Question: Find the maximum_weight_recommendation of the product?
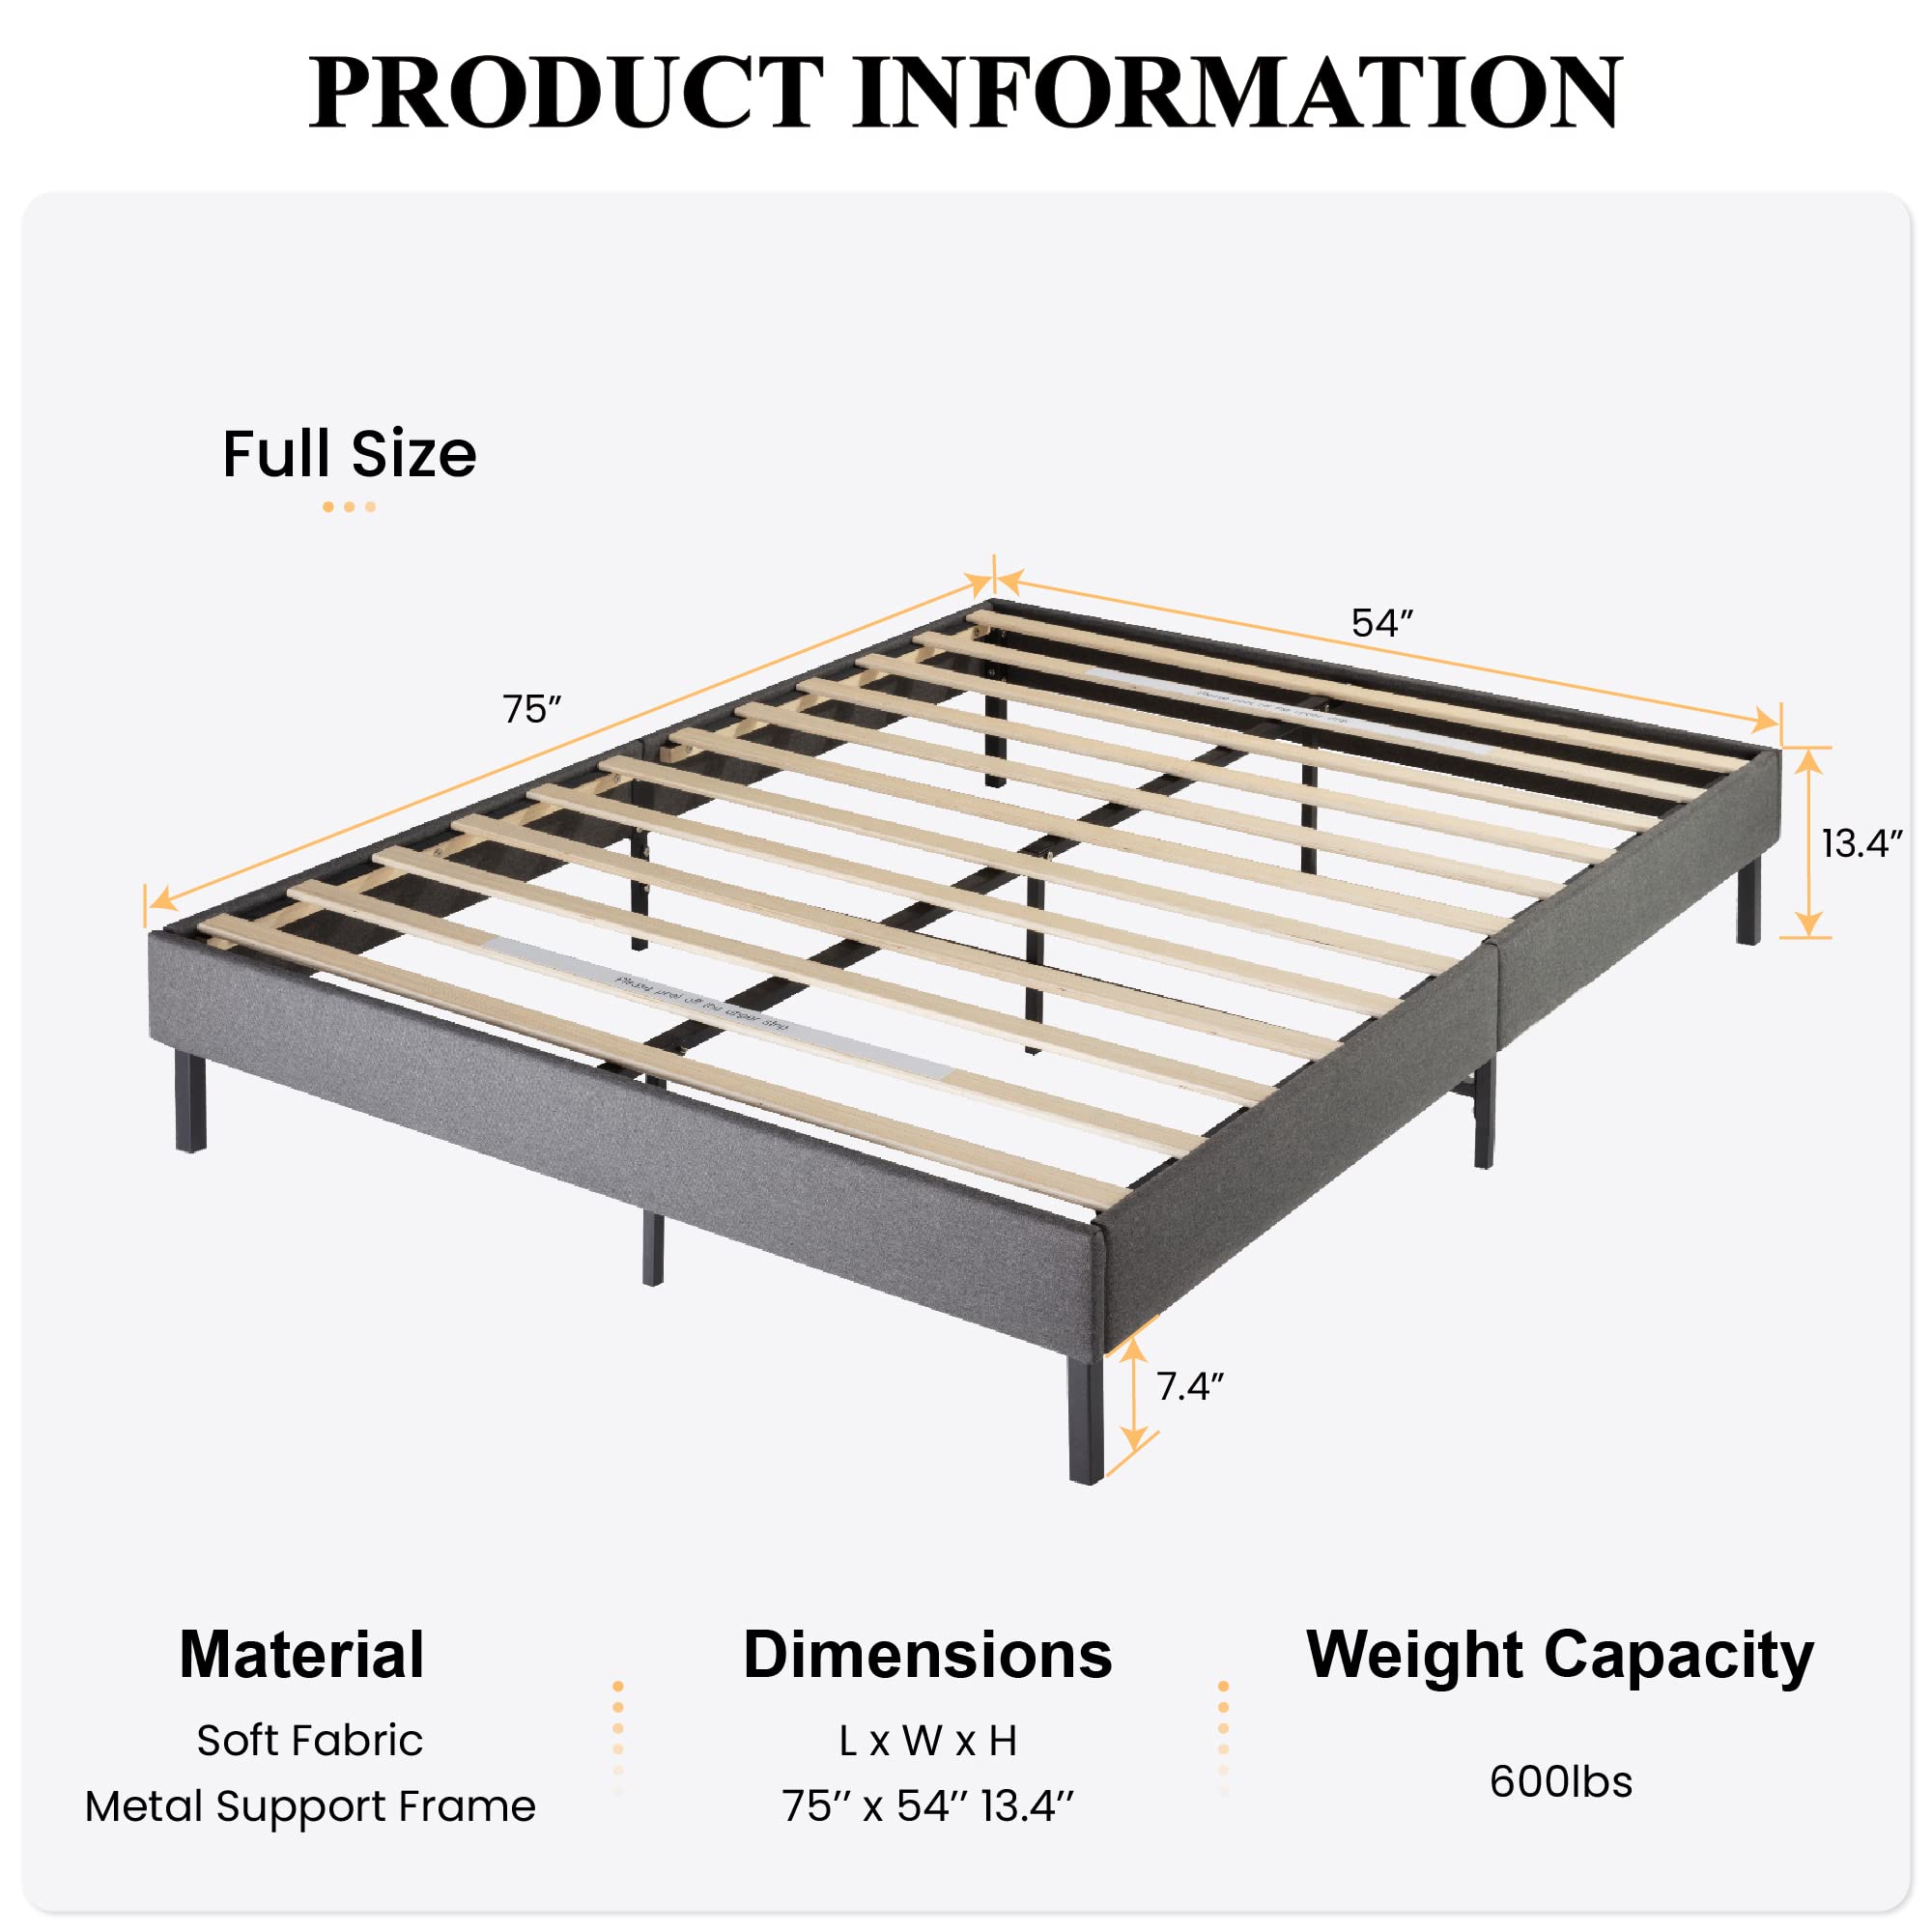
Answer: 600 pound